Sentry Group

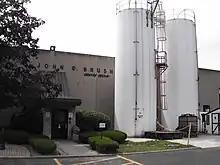
The factory side entrance of the Linden Avenue plant in Rochester, NY. At the base of the silos are a furnace (used to fire-test safes) and a rock pit (used for drop-testing safes from a height of 30 ft.)

Brush & Co. moved into a new plant at 900 Linden Avenue in Rochester in 1968, with over . In 1987, it began doing business under the name Sentry Group, in order to better identify the company with its trademark name safes — "Sentry".